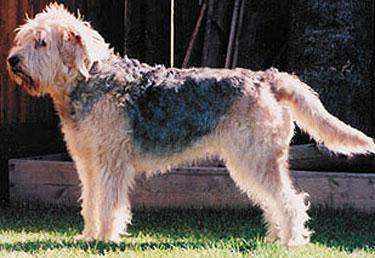
otterhound